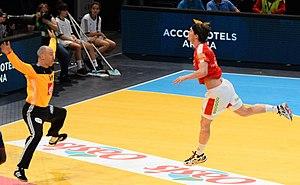
Le 10 janvier 2016 lors du match France / Danemark durant la Golden League à l'AccorHotels Arena (Paris).